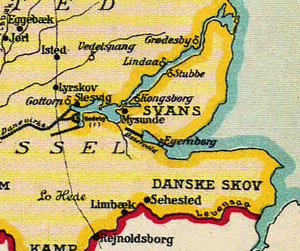
Egernborg
Egernborgs beliggenhed ved Dannevirkes/Østervolds østlige ende
Detail fra Gustav Rosendal - Sønderjylland i middelalderen, fra 1913
Egernborg var en dansk fæstning ved den nuværende tyske by Egernførde, som er omtalt i Kong Valdemars Jordebog 1231 som Ykernæborg. Navnet er afledt af egern. Borgen gav senere navn til byen Egernførde og bydelen Borreby